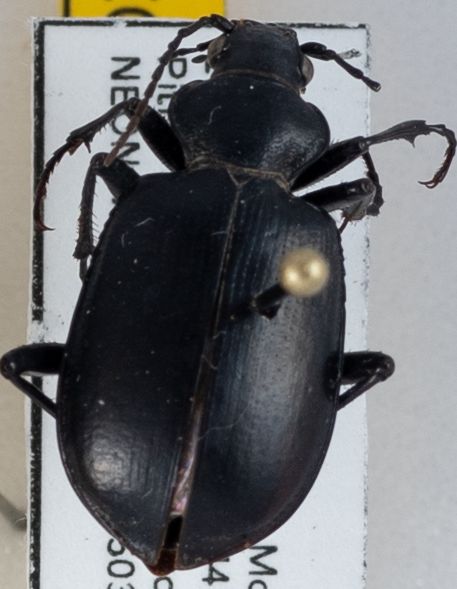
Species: Calosoma sponsa
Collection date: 2022-05-03
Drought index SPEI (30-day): -1.19
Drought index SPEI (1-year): -0.674
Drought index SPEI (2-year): -2.09